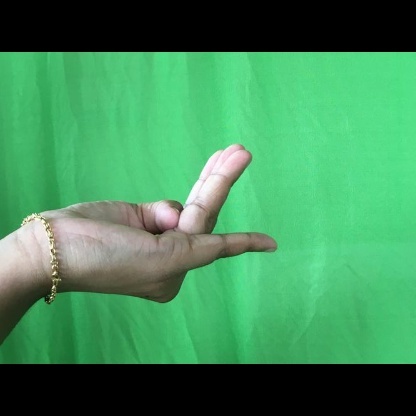
Mudra: Chaturam